Third Generation of Nigerian Writers

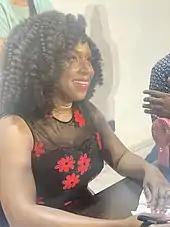
Chimamanda Ngozi Adichie, one of the third generation of Nigerian writers

The third generation of Nigerian writers have experimented with different genres and styles. The most prominent of the third generation of writers is conceived to be Chimamanda Ngozi Adichie, who started off with "Purple Hibiscus". Another is Okey Ndibe, whose debut novel "Arrows of Rain" "has been applauded as a faithful representation of social consciousness and political activism that run through the third-generation of Nigerian novelists". Helon Habila, whose "Waiting for an Angel" has been said to be interwoven with that of Adichie's and Ndibe's. Another of the notable events is the emergence of Africanfuturism, a genre pioneered by Nigerian American writer Nnedi Okorafor. This has led to the introduction of speculative fiction to the Nigerian literary space, with writers such as Suyi Davies Okungbowa, Mazi Nwonwu, Oghenechovwe Donald Ekpeki, Chinelo Onwualu, Tade Thompson, A. Igoni Barrett, Dandy Jackson Chukwudi taking on the new genre. Mazi Nwonwu, writing for "Strange Horizons", described the new set of stories as being part of a "tradition of spinning tales."